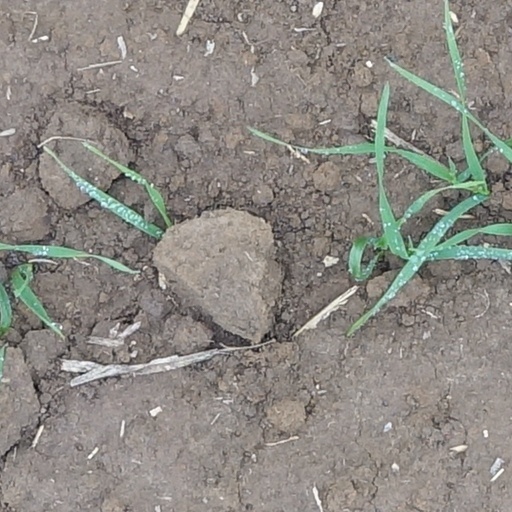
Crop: wheat